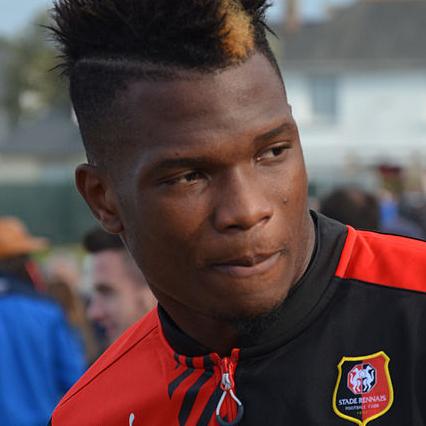
Age: 19